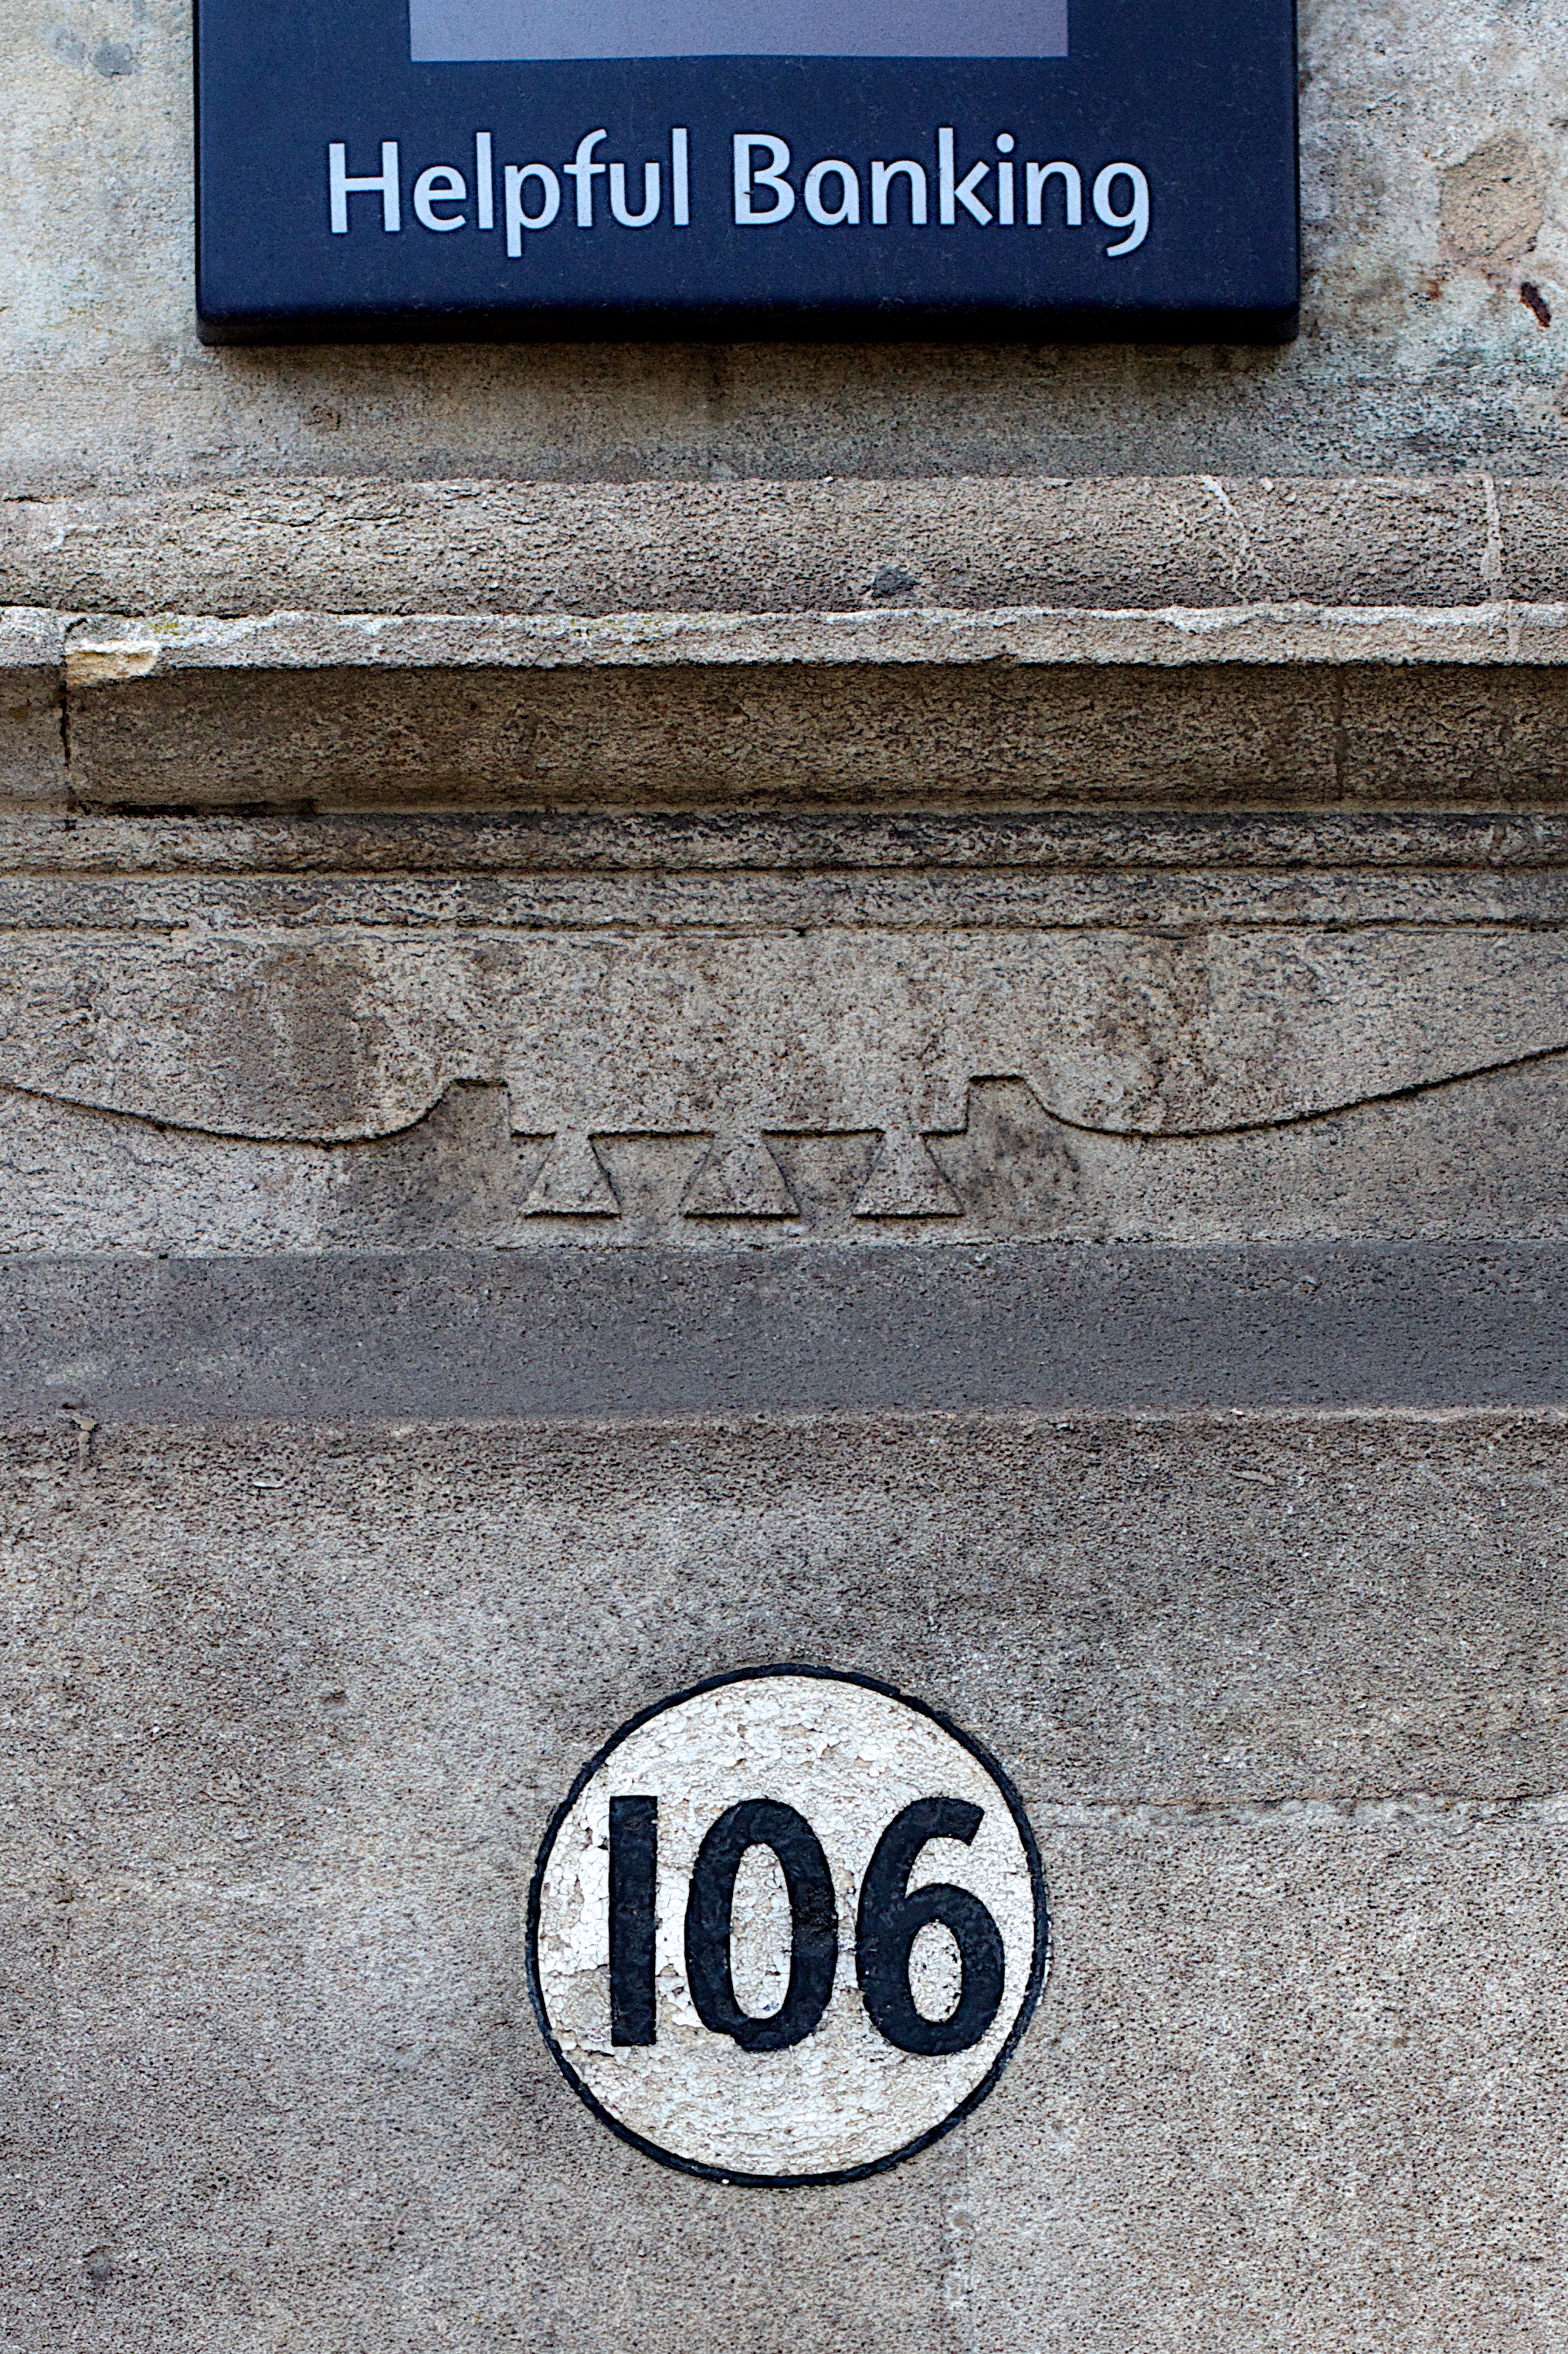
number, wall, sign, blue, street sign, signage, lane, font, shape, ds106, 106, traffic sign, road surface, commemorative plaque, house numbering